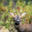
Label: deer